Robert Coontz

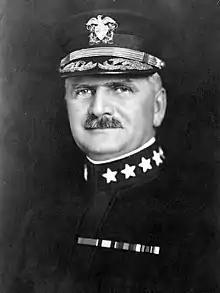
Official portrait,

Robert Edward Coontz (June 11, 1864January 26, 1935) was an American naval officer who sailed with the "Great White Fleet" and served as the second Chief of Naval Operations from 1919 to 1923.